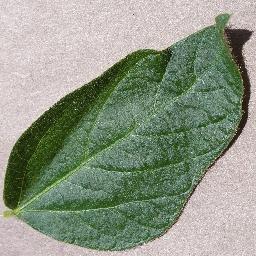
Label: Soybean___healthy